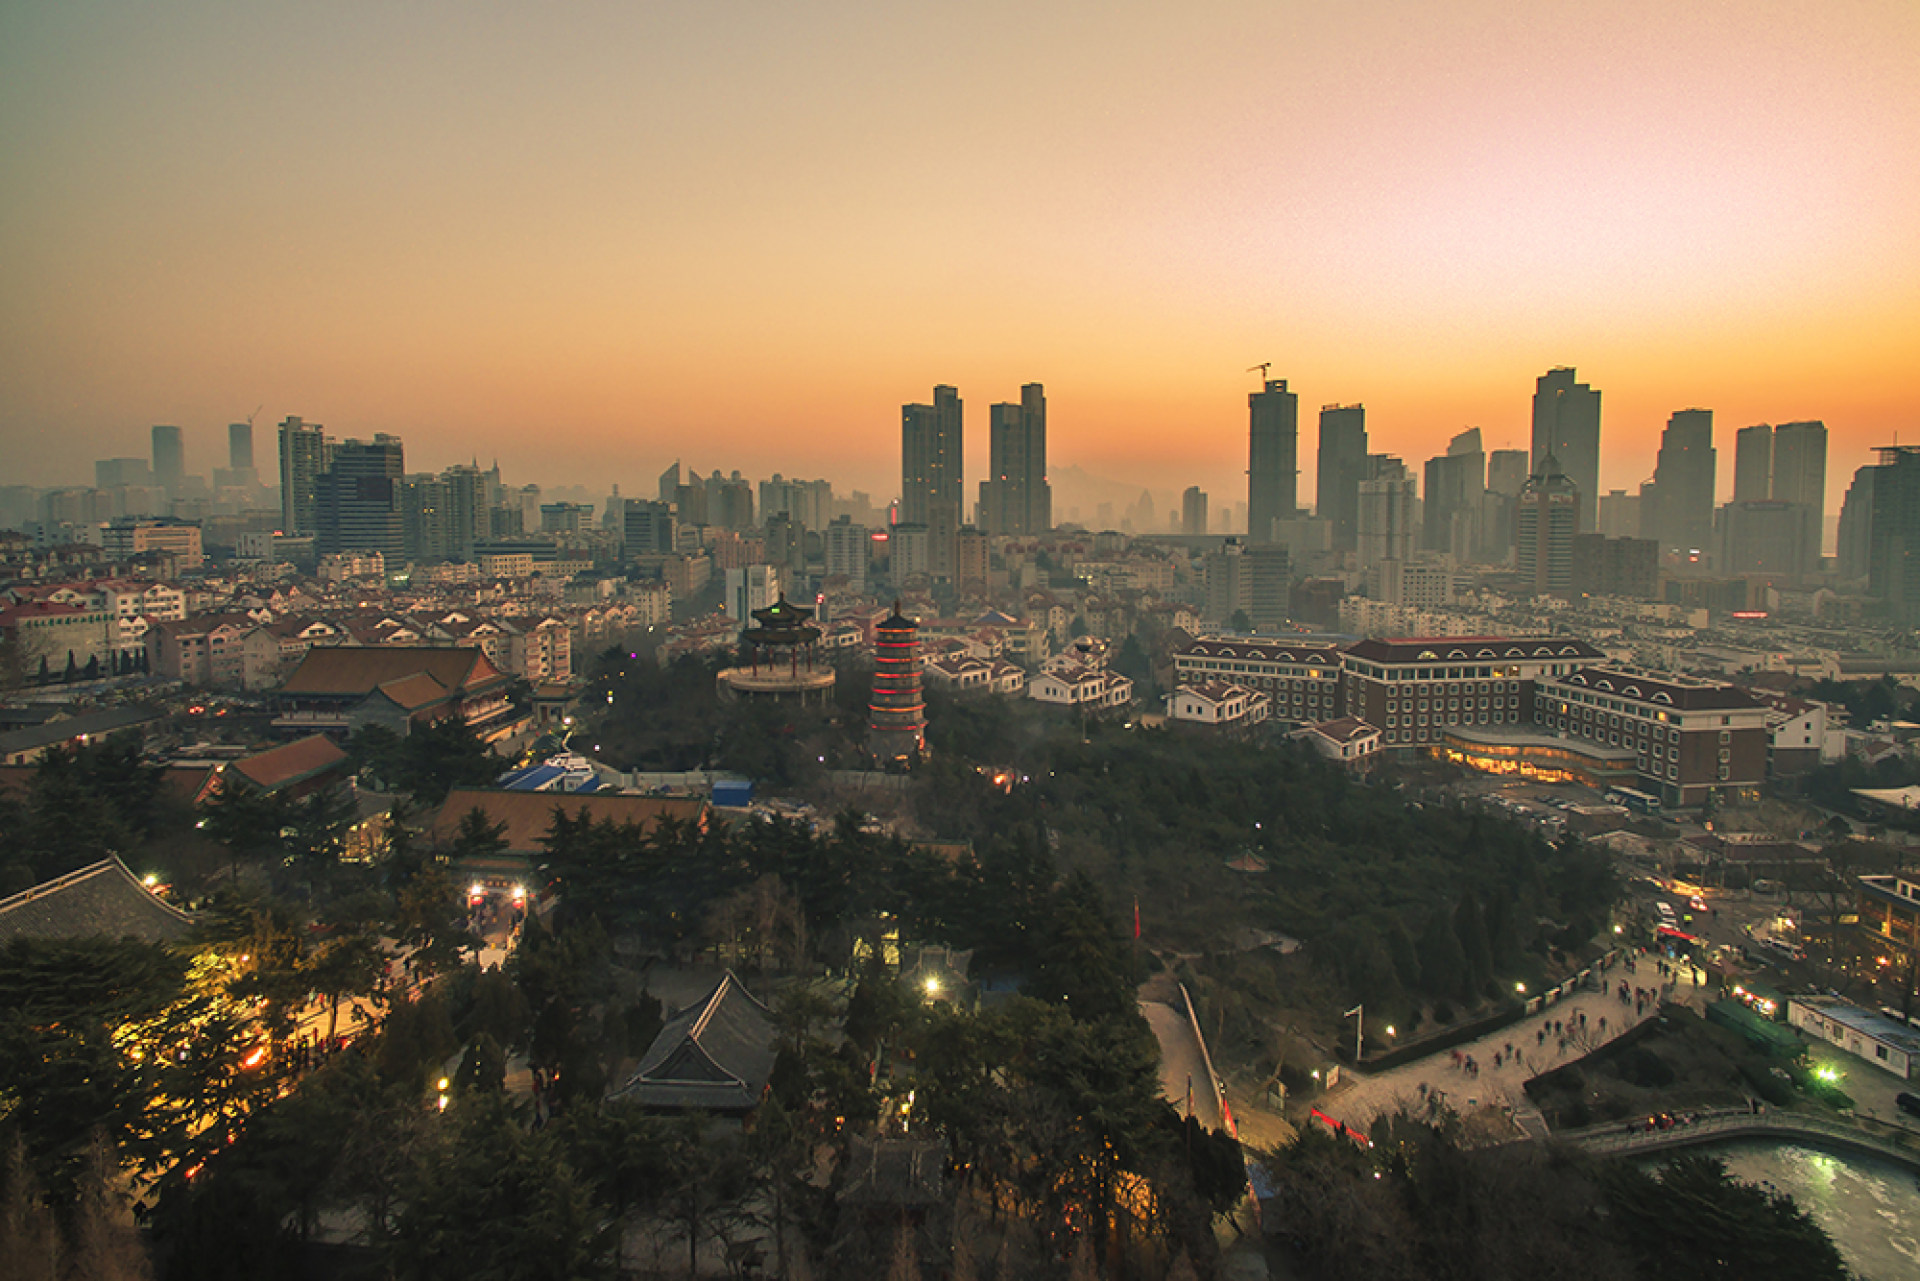
city, cityscape, metropolitan area, urban area, metropolis, skyline, sky, skyscraper, aerial photography, human settlement, daytime, tower block, downtown, morning, evening, dusk, night, bird's eye view, horizon, residential area, building, landscape, condominium, real estate, suburb, photography, tower, cloud, architecture, mixed use, sunset, urban design